Emilie Christaller

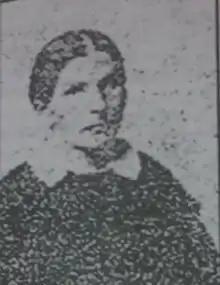
Christiane Emilie Ziegler

Emilie's Christaller's life on the Gold Coast was captured in a book, ""Die mit Tränen säen. Das Leben der Missionarsfrau Emilie Christaller"" (""Those who sow tears: The life of missionary-wife Emilie Christaller")" authored by her great-granddaughter-in-law, Eva Nöldeke and inspired by the Psalmist per the biblical Psalm 126:5. The book's content was sourced from her diaries and letters of correspondence written by her as well as those by her husband.